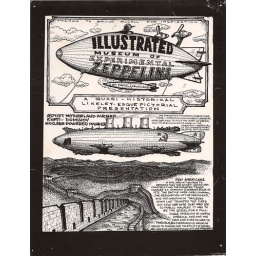
Nuclear powered invasion blimp, flying over the great wall of China. It was to be the last Domino of the &amp;quot;Domino Effect&amp;quot;